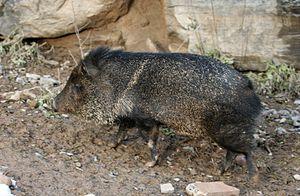
Le parc national de Saguaro est un parc national américain situé près de Tucson, dans le comté de Pima, au sud de l’Arizona.